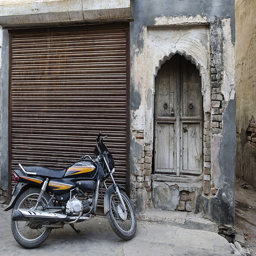
Motorcycle sitting in front of a garage with old doors.
A motorcycle parked right in front of the doorway of a very old building.
A motorcycle is parked outside the entrance to an old building.
Motorcycle parked in front of closed garage door.
A motorcycle parked in front of an old building.